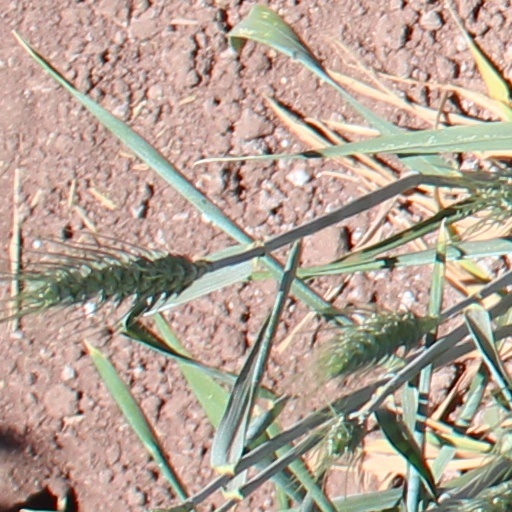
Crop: wheat